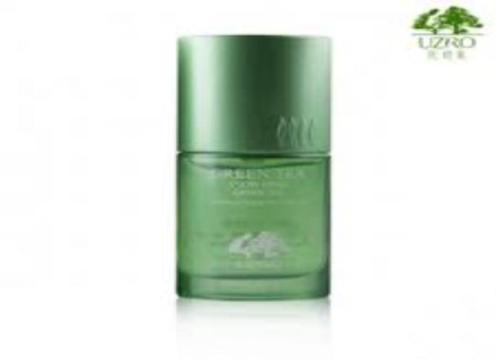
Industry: Necessities